Vrouwekerk

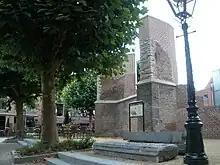
Vrouwenkerkhof square with the remains of the Vrouwekerk

The Vrouwekerk ("Lady's Church") or Vrouwenkerk ("Ladies' Church"), originally known as the Onze-Lieve-Vrouwekerk ("Church of Our Lady"), was a 14th-century church in the Dutch city of Leiden. In the early 17th century, the church was attended by the Pilgrims (who left Leiden to settle in Plymouth Colony) as well as by the first colonists to settle on Manhattan.